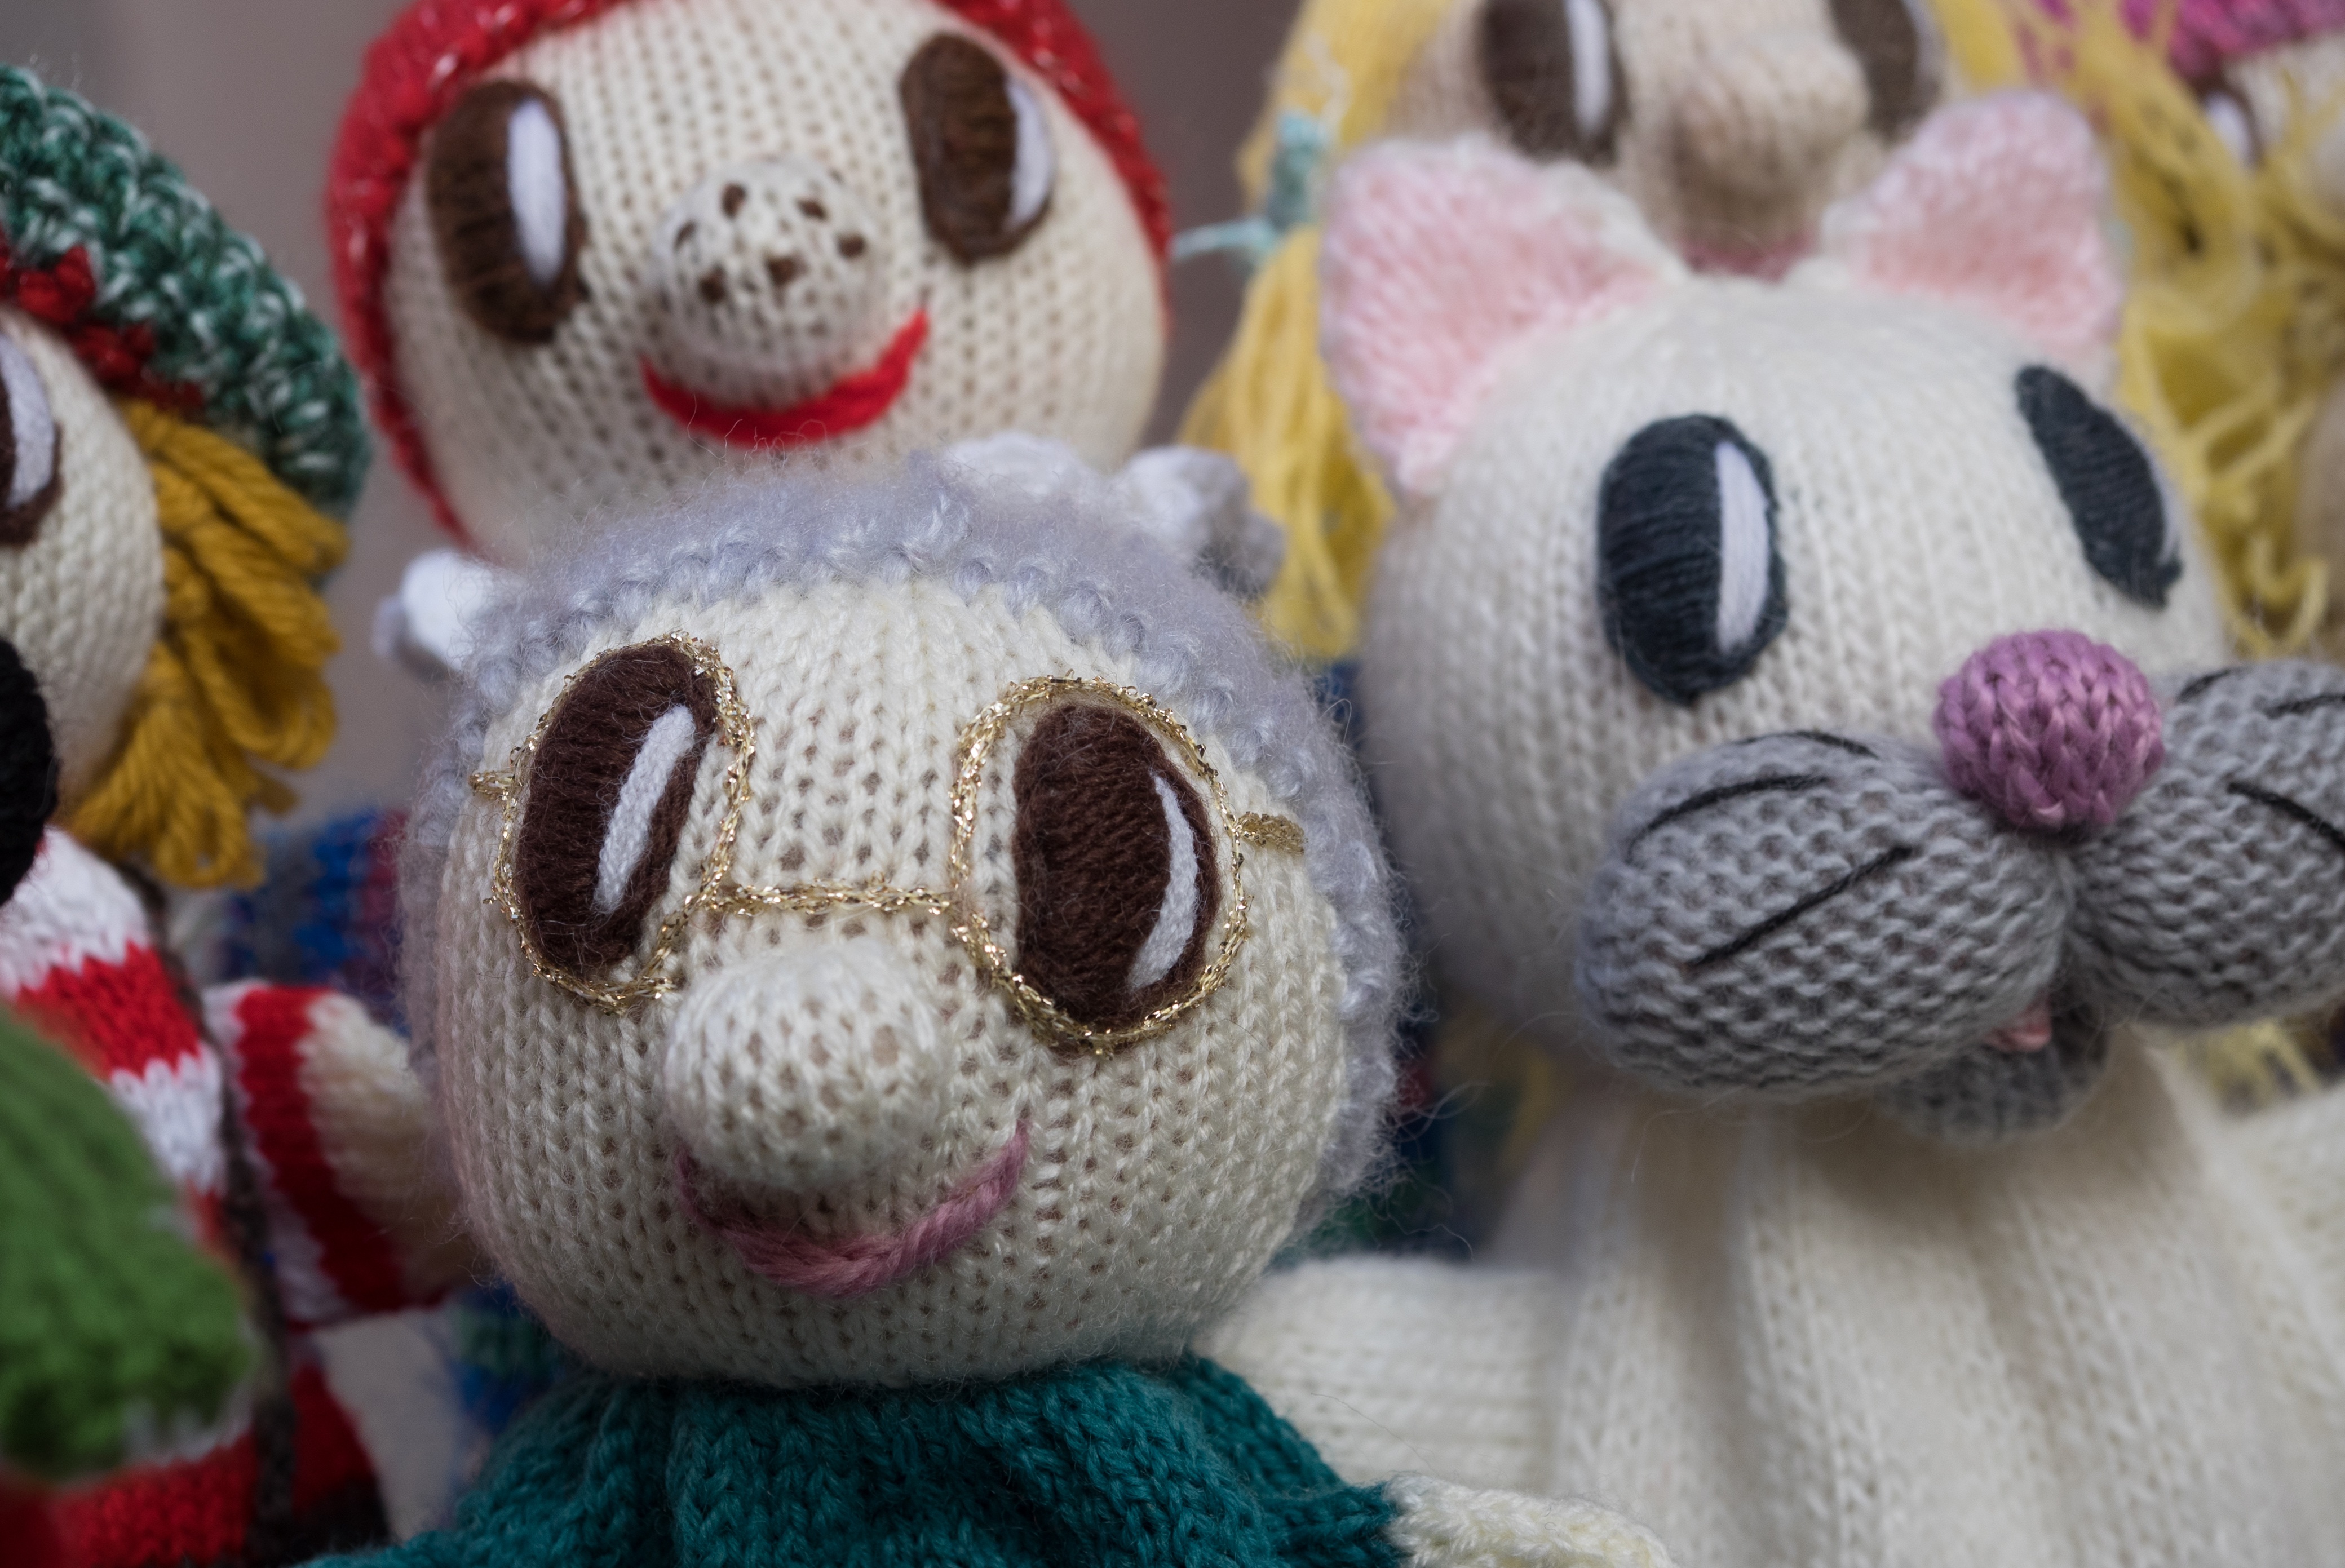
animal, pattern, cat, craft, knit, toy, homemade, wool, material, grandma, grandmother, crochet, textile, art, dolls, plush, hand labor, embroidered, woollen, stuffed toy, hand puppets